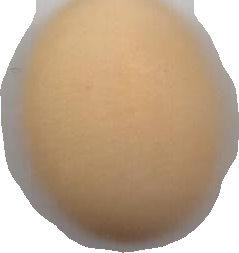
Variety: Grobogan